Mendel Rosenblum

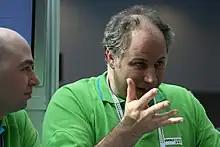
Rosenblum at VMworld Europe 2008

Mendel Rosenblum (born 1962) is a professor of computer science at Stanford University and co-founder of VMware.